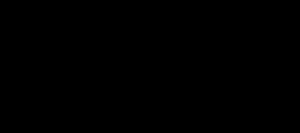
Spalding est une entreprise d'articles de sports créée à Chicago par Albert Spalding en 1876. Spalding fabrique des produits pour de nombreux sports, incluant le baseball, le football, le softball, le volley-ball, le football américain, le golf, et le basket-ball. Spalding est surtout connu pour être la marque historique des équipements de baseball. La société est également leader en matière de basket-ball. Spalding devint une division de Russell Corporation en 2003.